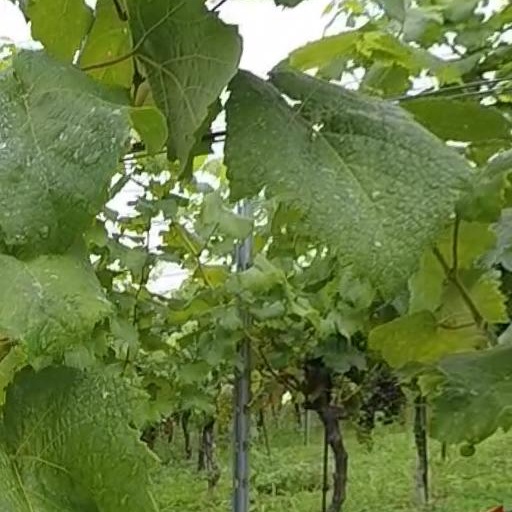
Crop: grape